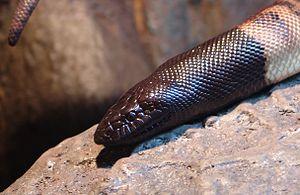
Aspidites melanocephalus, le Python à tête noire ou Python à tête noire d'Australie, est une espèce de serpents de la famille des Pythonidae.